Answer in natural language. Which object is closer to the camera taking this photo, white rhombus toilet or stainless steel kitchen sink? Choose between the following options: stainless steel kitchen sink or white rhombus toilet
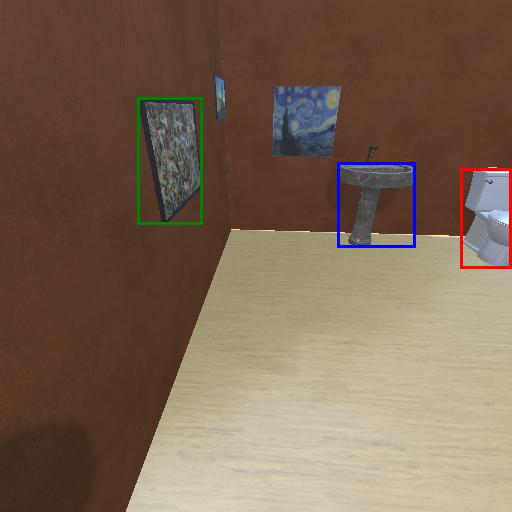
<answer>stainless steel kitchen sink</answer>